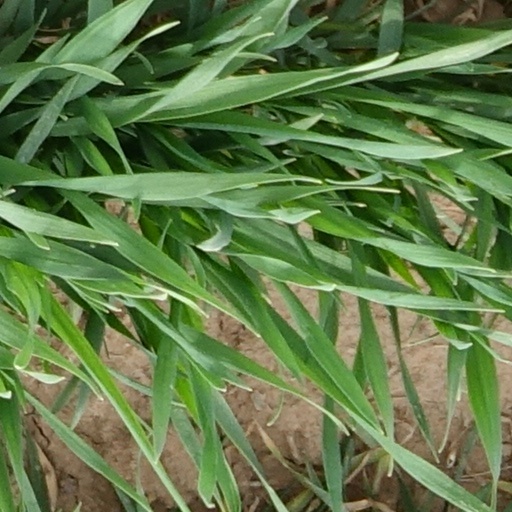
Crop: wheat